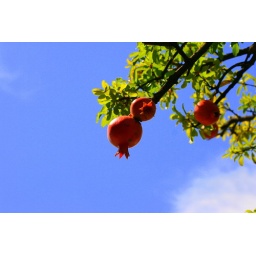
against blue sky